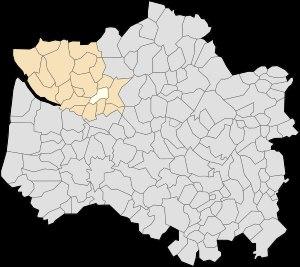
Recques-sur-Course est une commune française située dans le département du Pas-de-Calais en région Hauts-de-France.